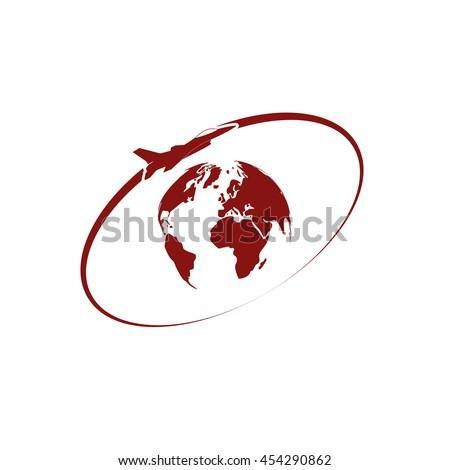
airplane fly around the planet earth .